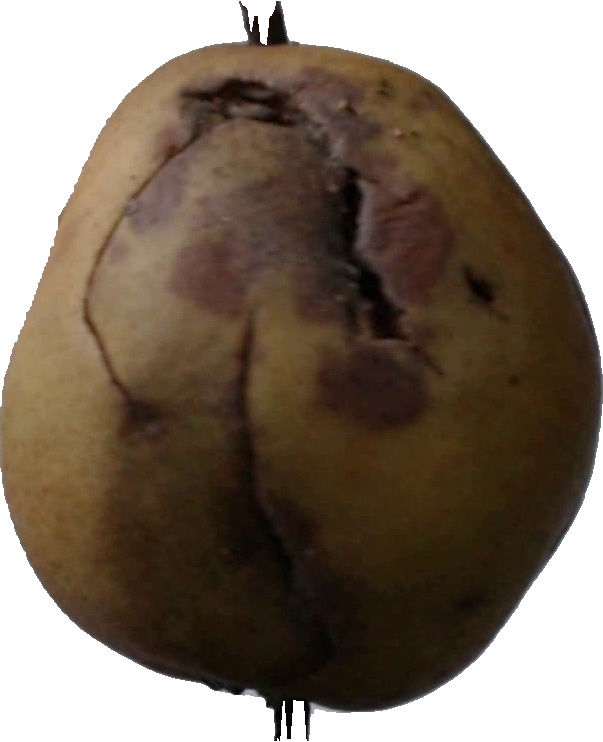
Label: pear_3